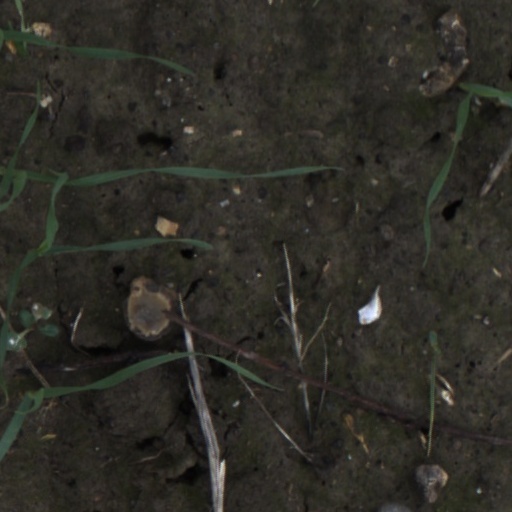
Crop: wheat